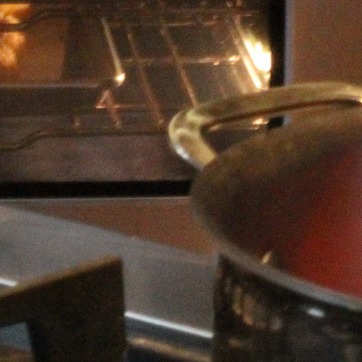
Material: glass